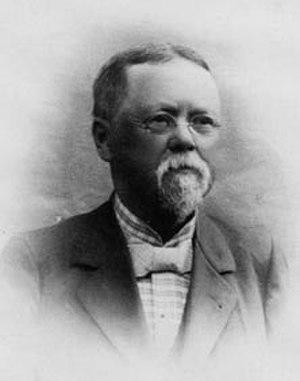
Frans Ludvig Calonius est un architecte finlandais.